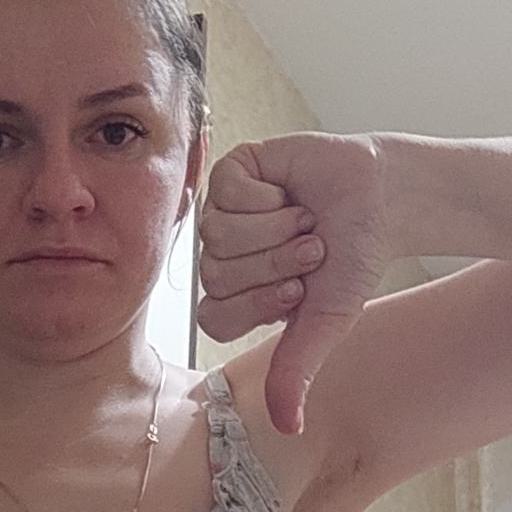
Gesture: dislike